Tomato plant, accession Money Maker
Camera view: bottom (45 deg); turntable rotation: 180 degrees
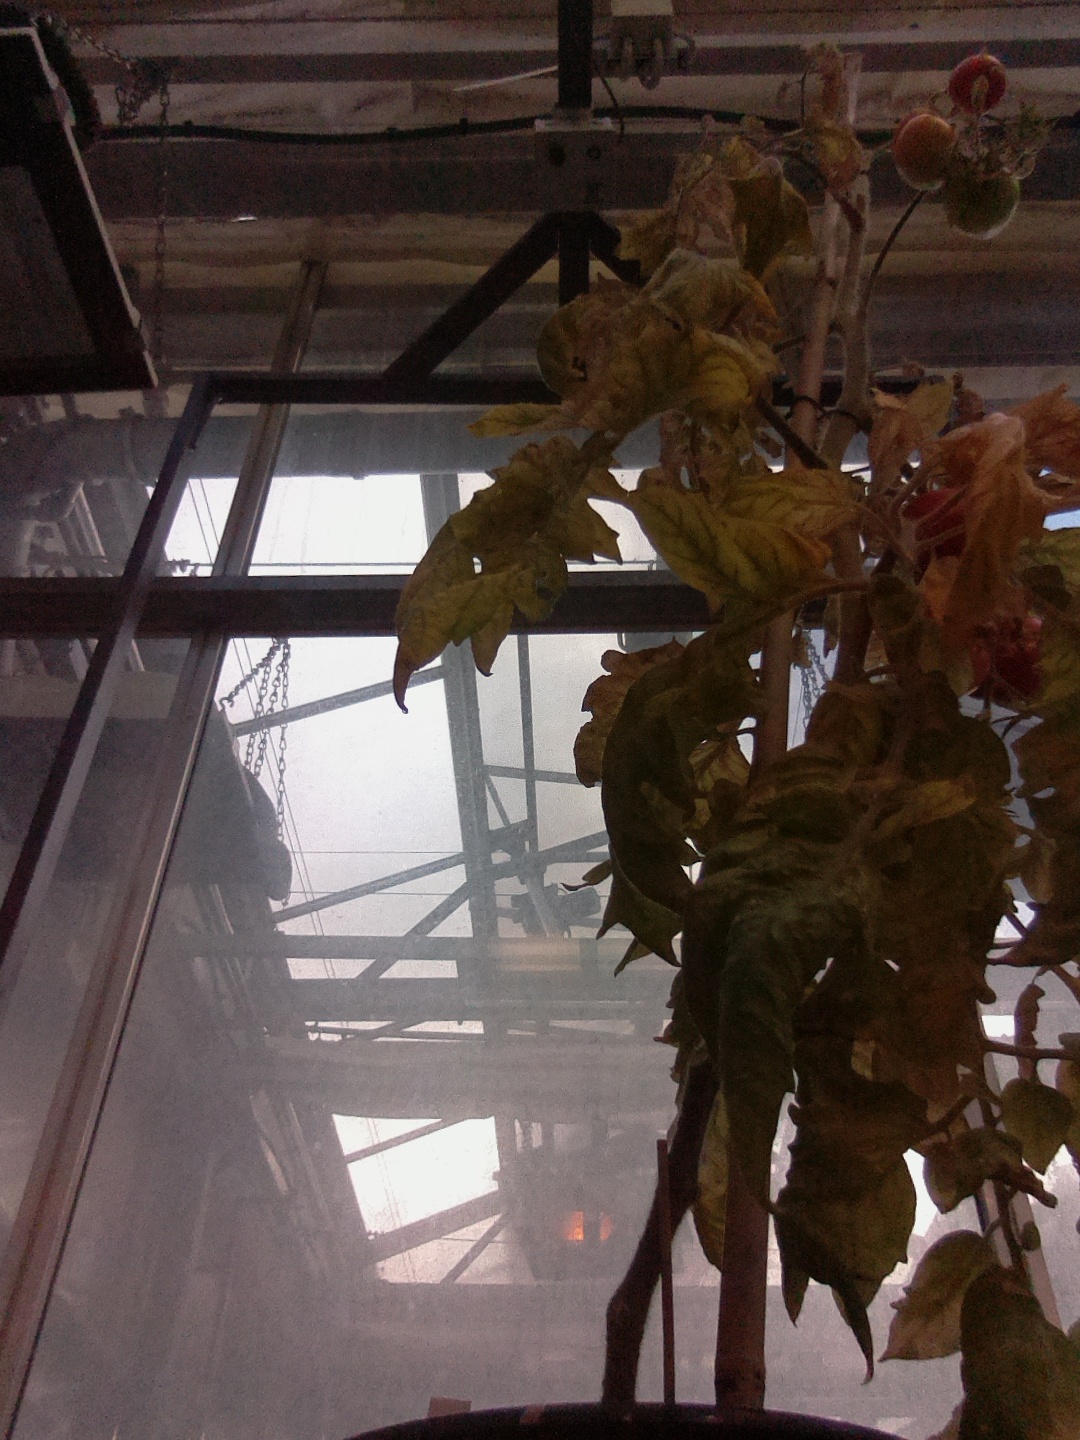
BBCH growth stage 88: 80%-90% of fruits show typical fully ripe color